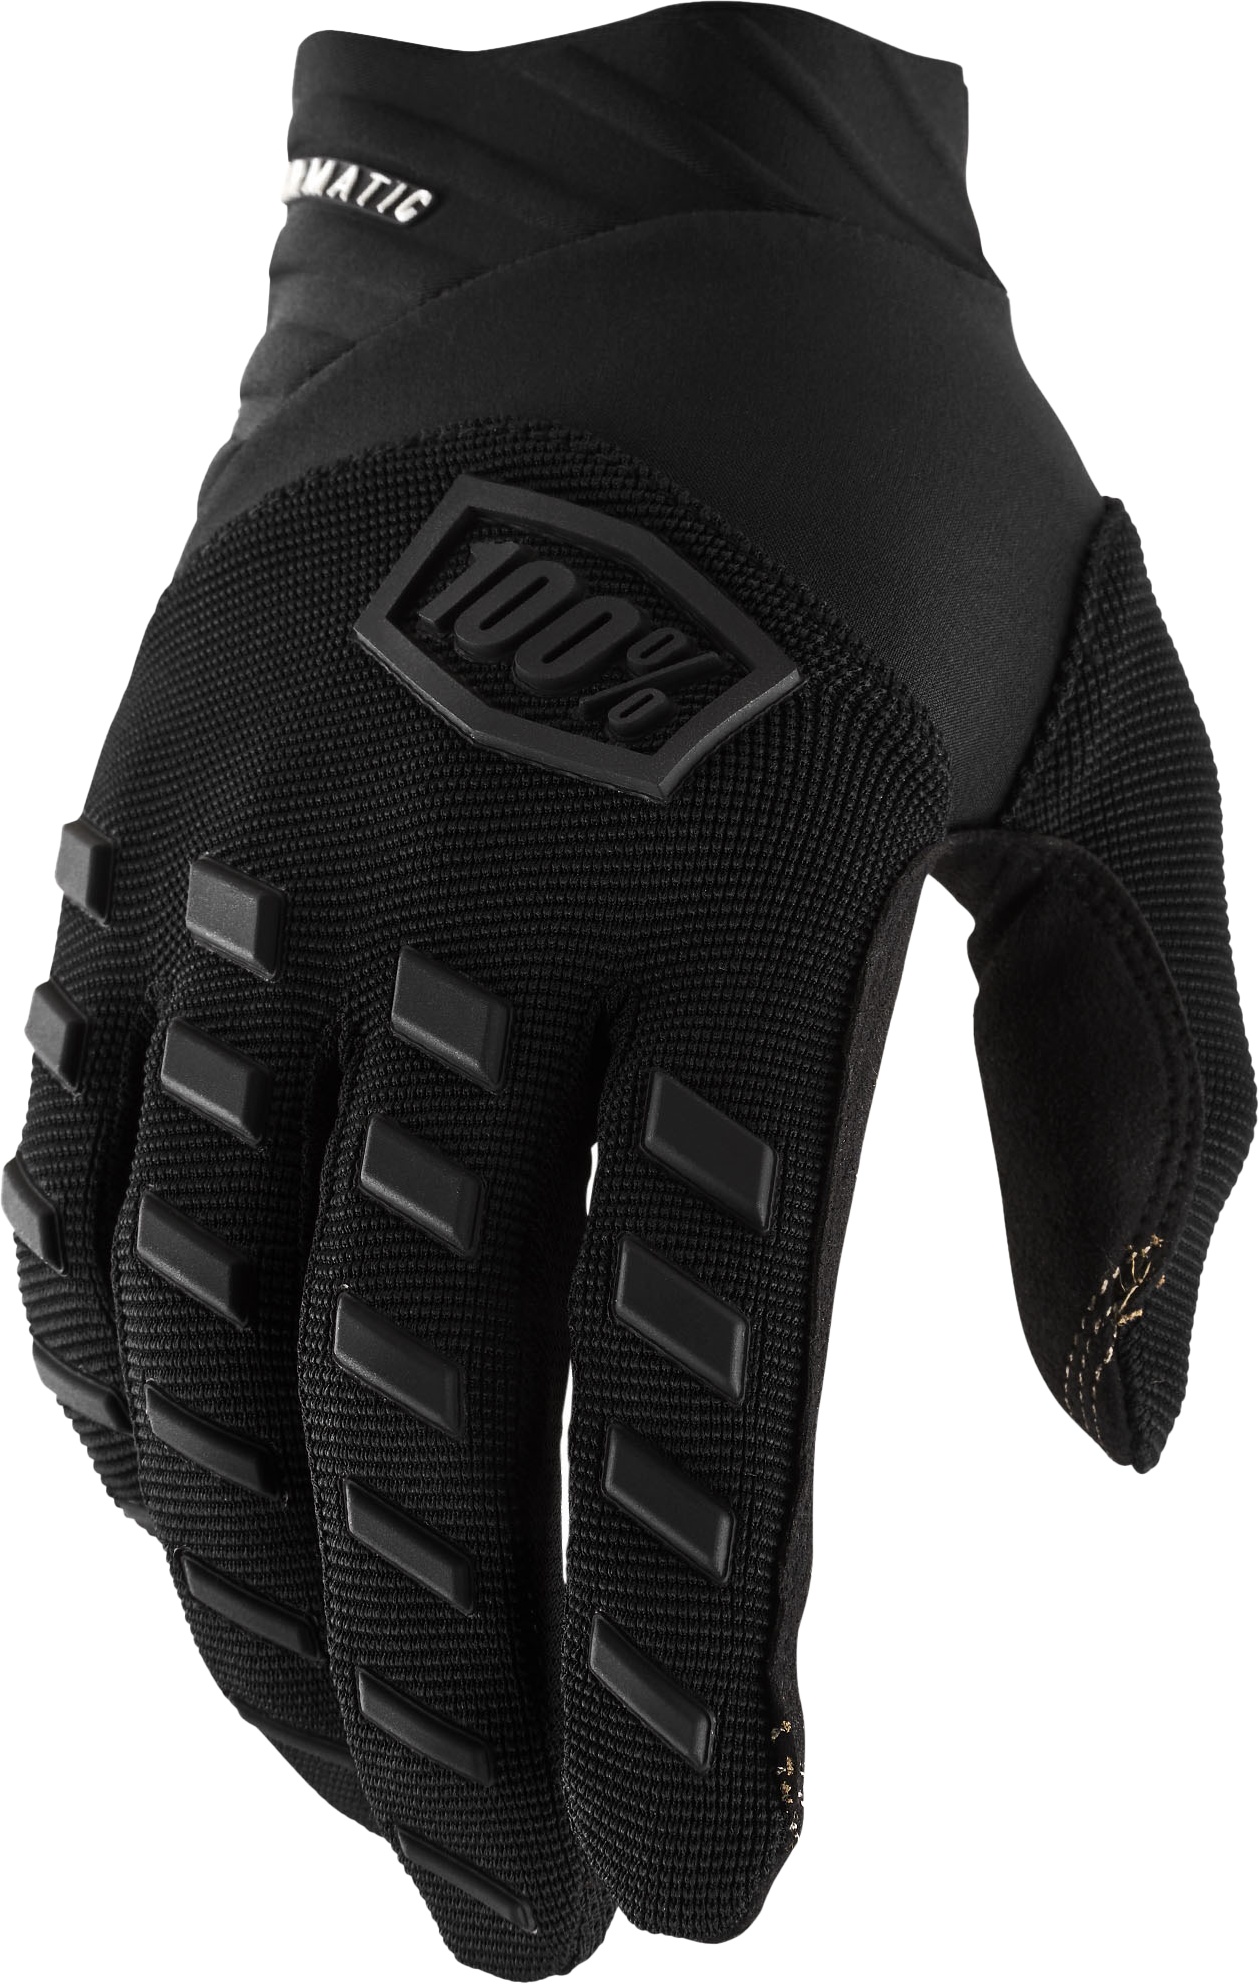
AIRMATIC YOUTH GLOVES BLACK/CHARCOAL LG 10001-00002
Brand: WPS
Part Number: 10001-00002
Category: Sporting Goods > Outdoor Recreation > Boating & Water Sports > Towed Water Sports > Towed Water Sport Gloves